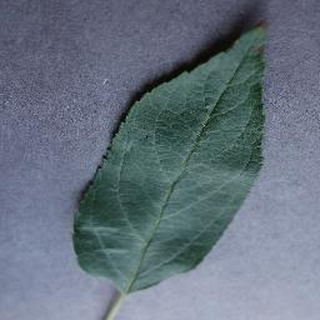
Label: healthy_apple